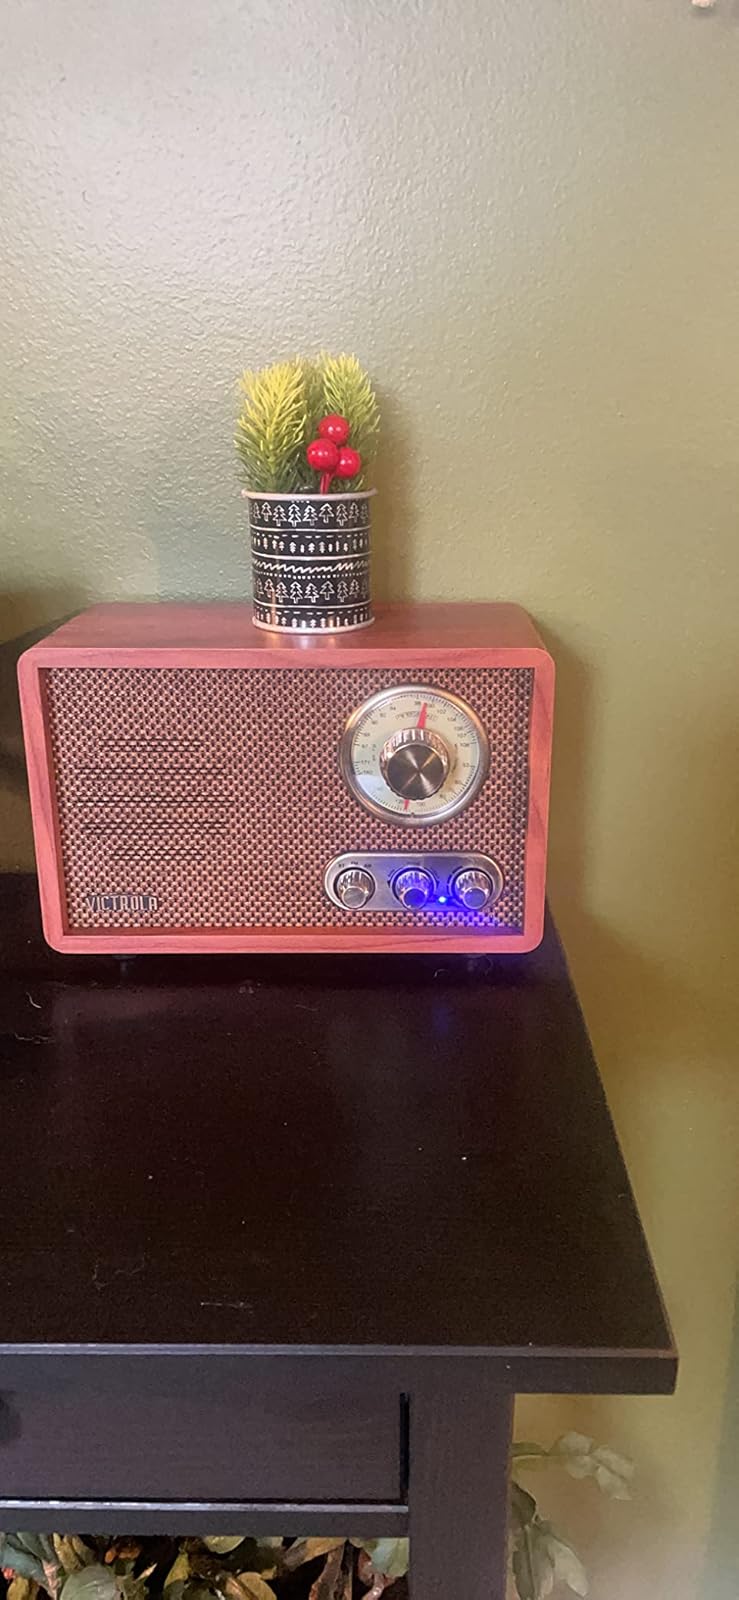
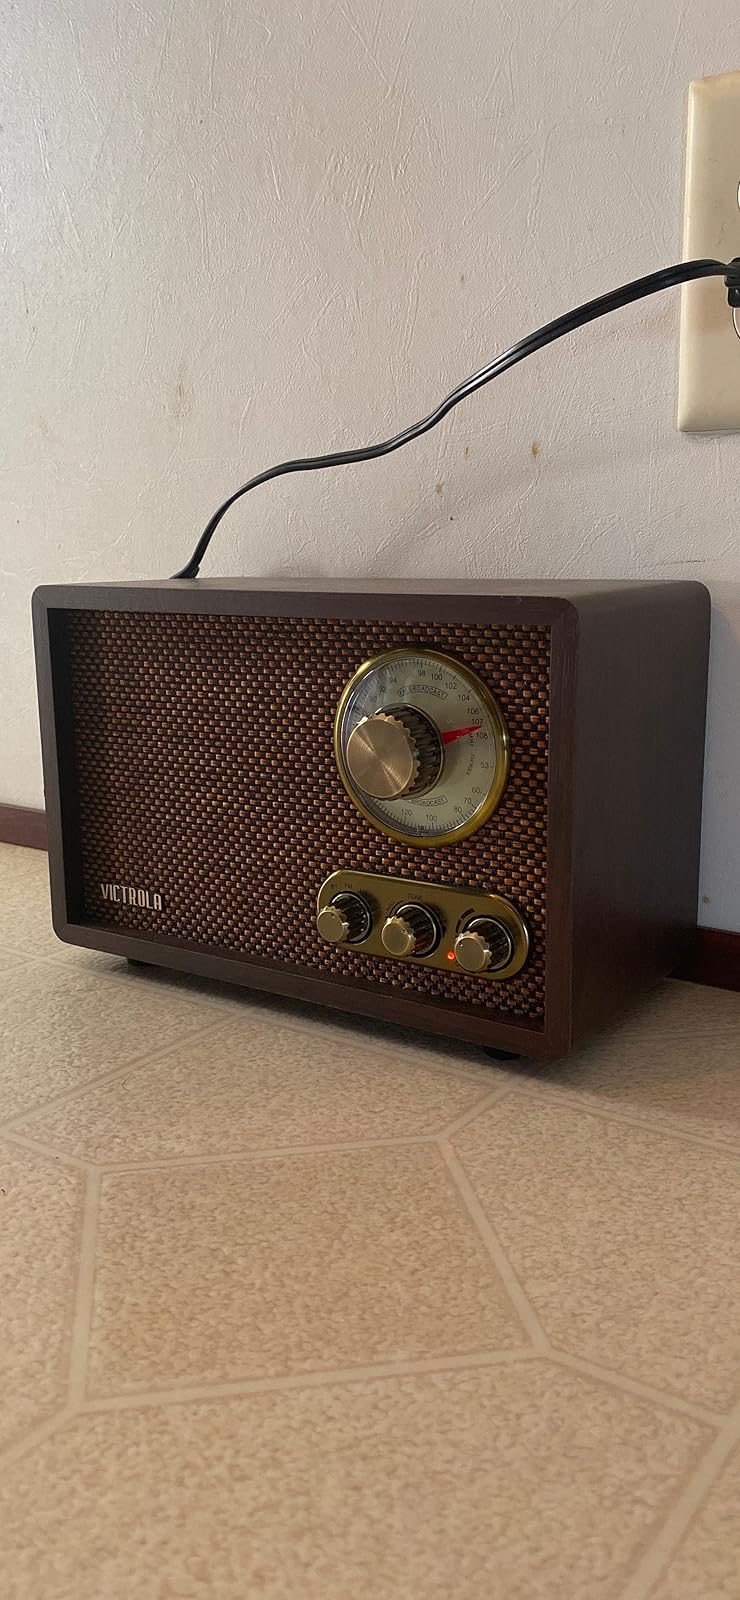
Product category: radio
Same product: no